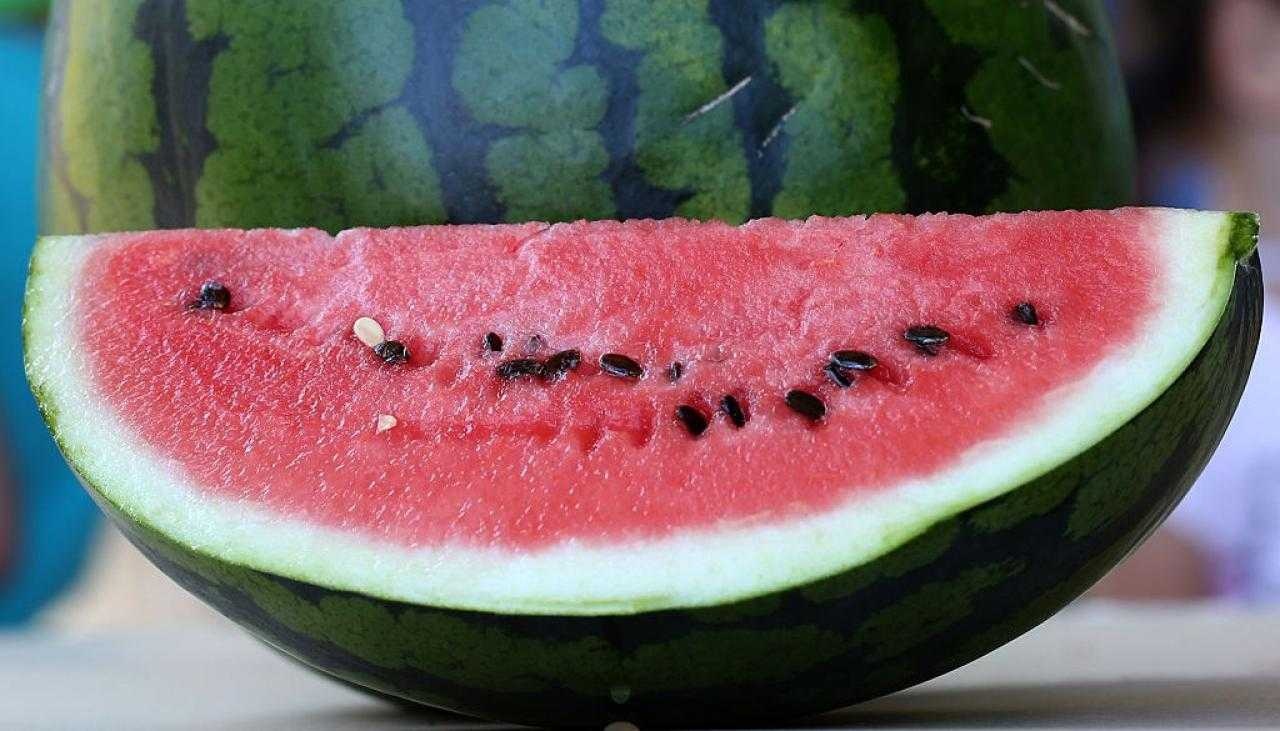
Label: Watermelon